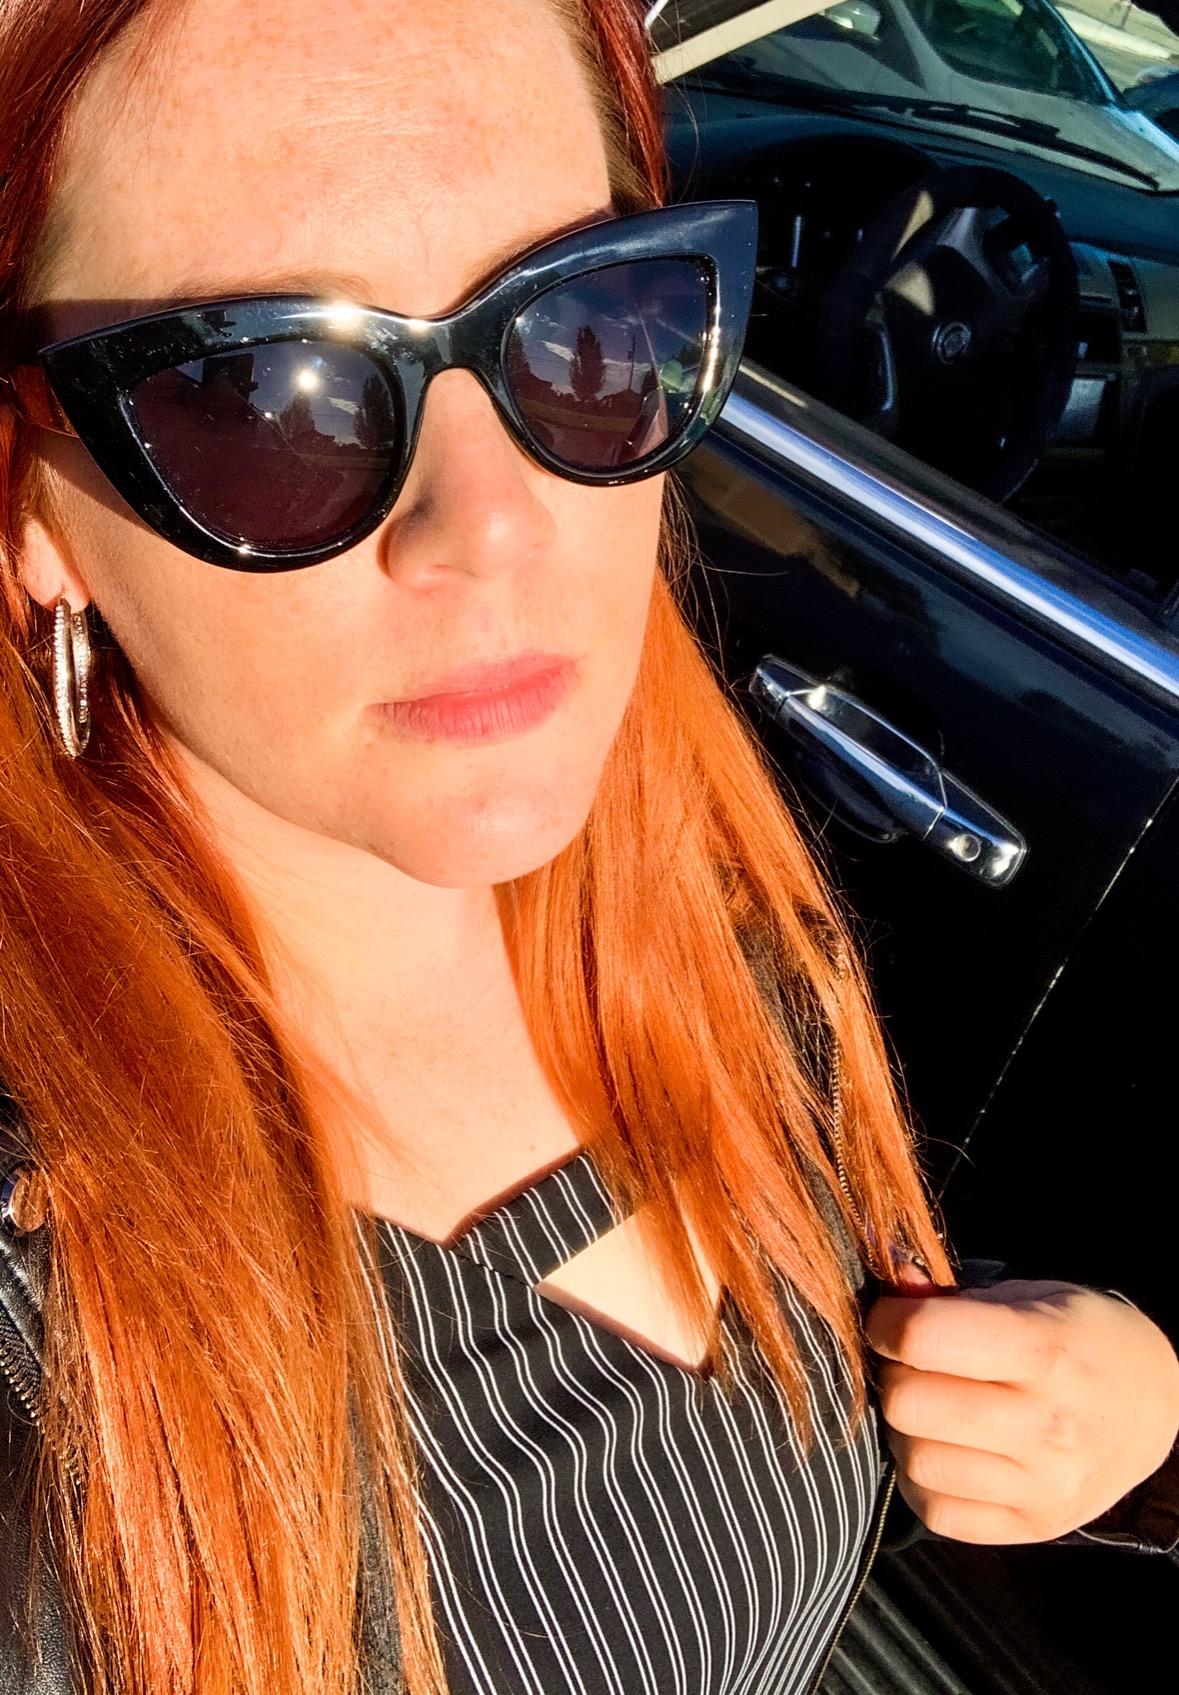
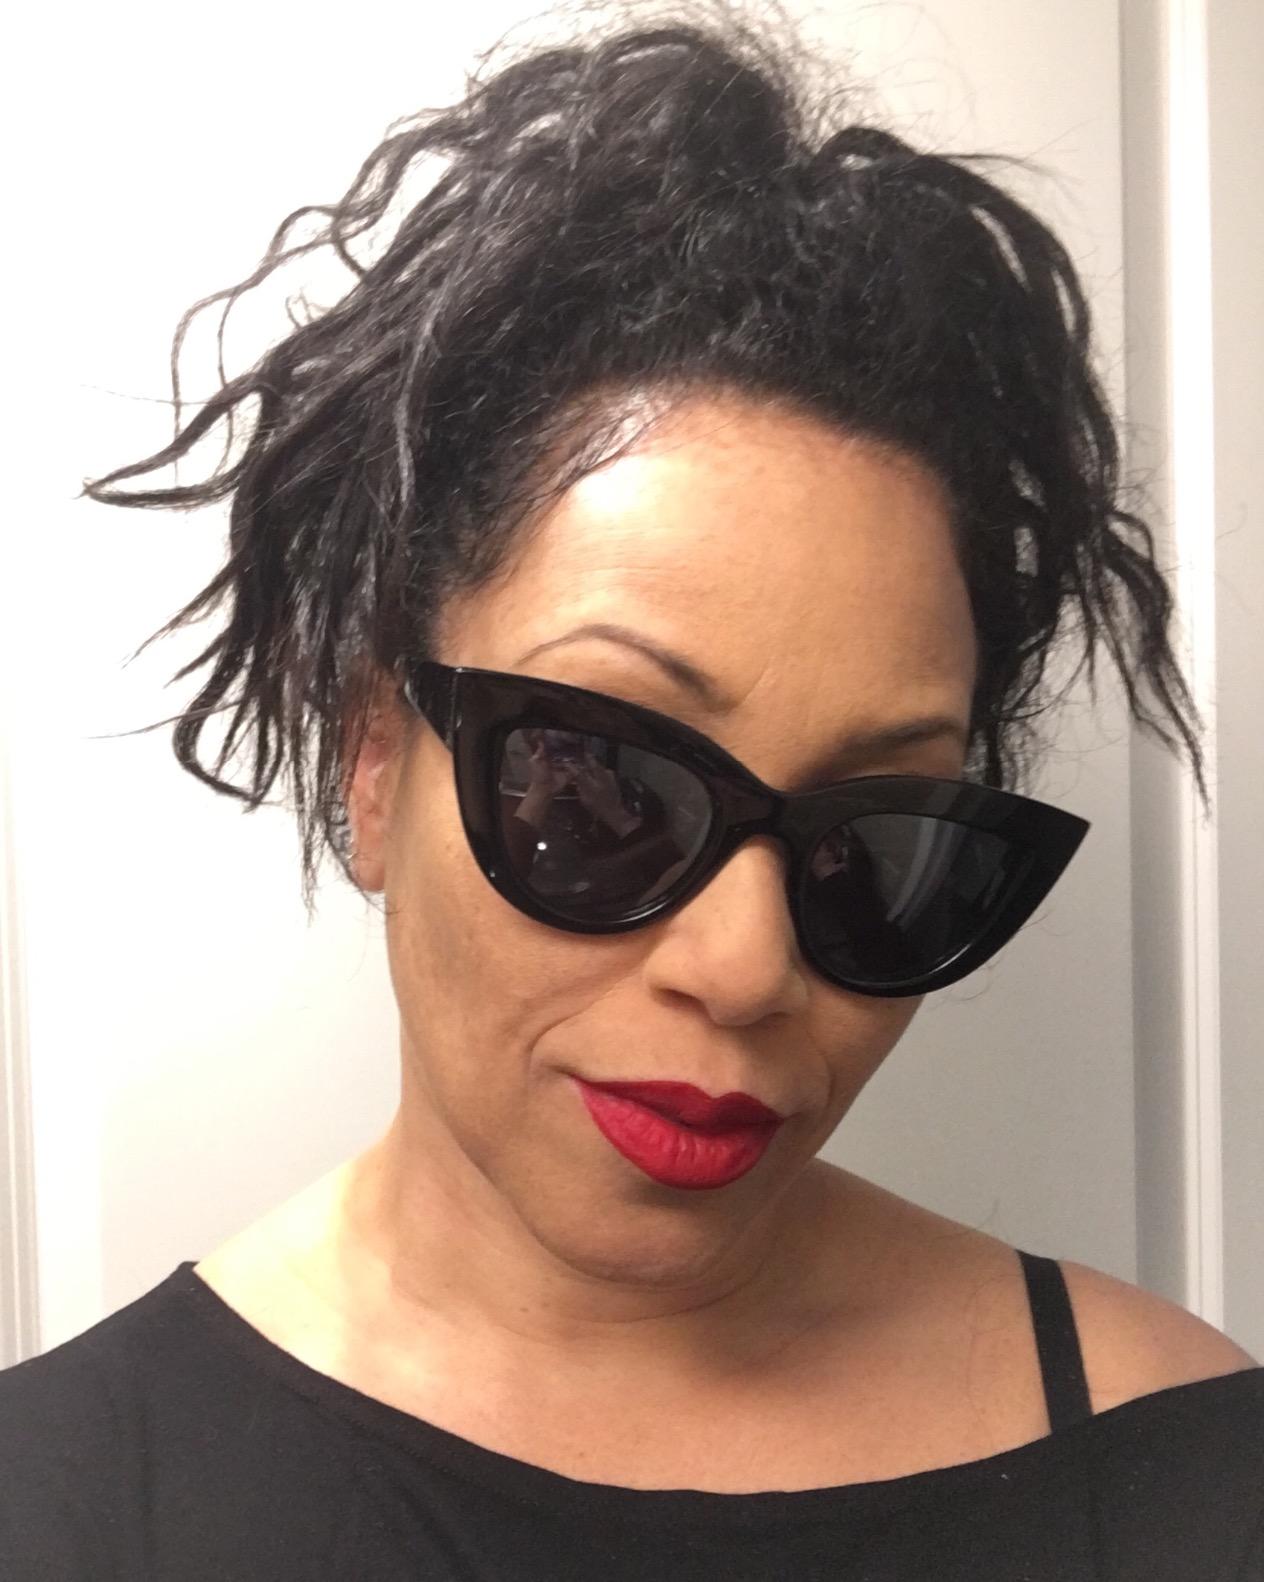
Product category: accessories_sunglasses
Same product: yes